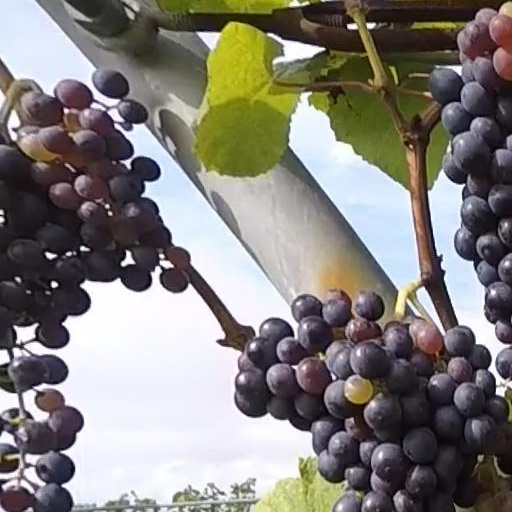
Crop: grape